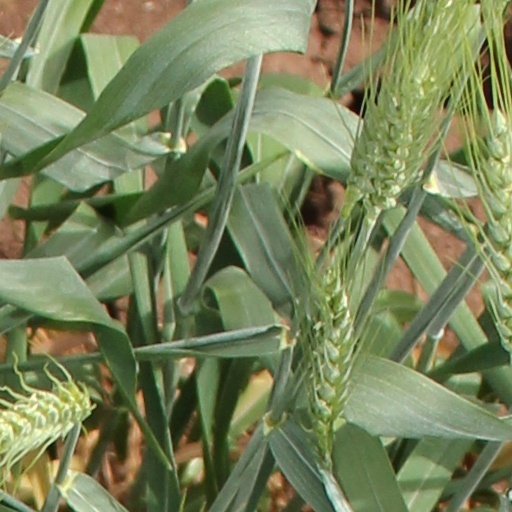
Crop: wheat